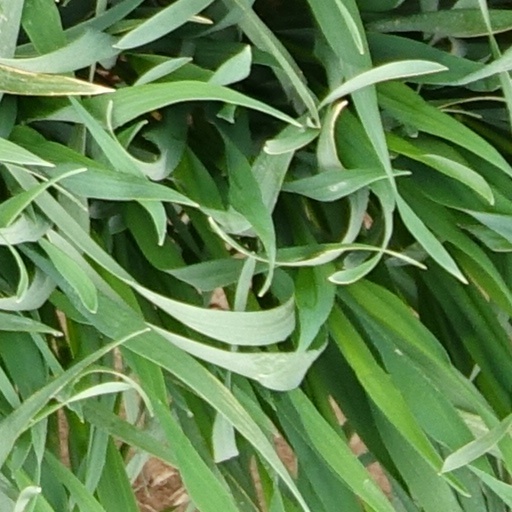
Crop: wheat